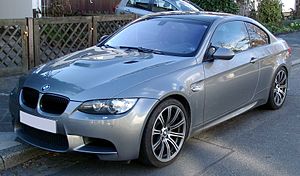
BMW M3 / E92 M3
E92 M3
BMW M3 er topmodellen i BMW 3-serien.